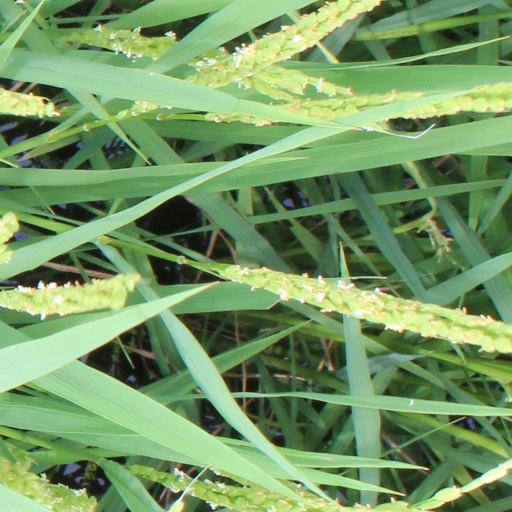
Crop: rice